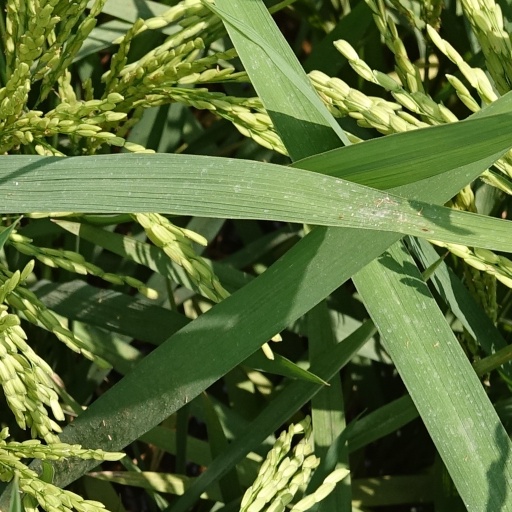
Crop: rice